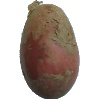
Label: Potato Red 1